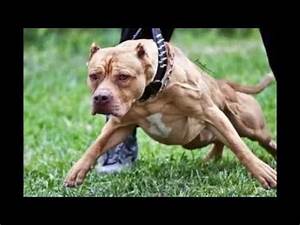
Label: cane